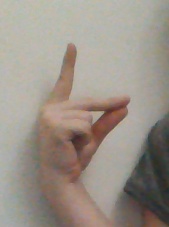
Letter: ta